Phil Spector

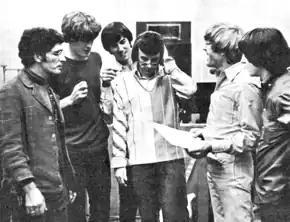
Spector with Modern Folk Quartet, for whom he produced "This Could Be the Night" in 1966

Spector's final signing to Philles was the husband-and-wife team of Ike & Tina Turner in April 1966. Spector considered their single "River Deep – Mountain High" his best work, but it failed to reach any higher than number 88 in the United States. The record, which actually featured Tina Turner without Ike Turner, was successful in Britain, reaching number 3.